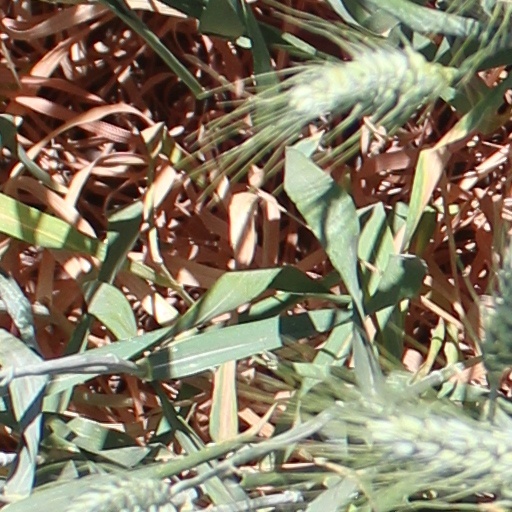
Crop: wheat